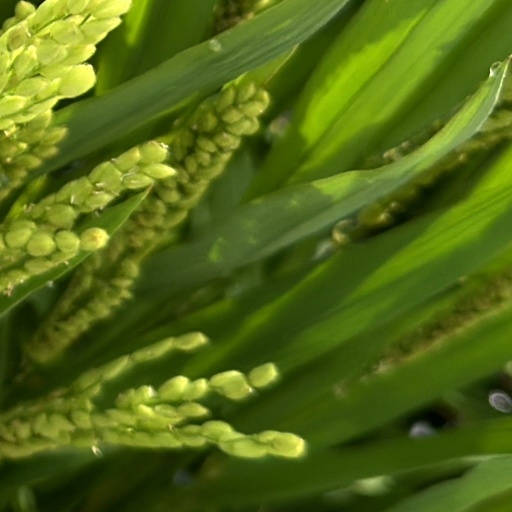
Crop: rice